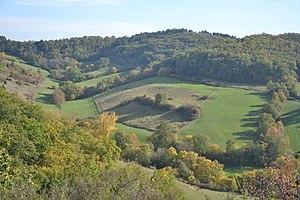
Paysage agricole près de Teilhet (Ariège, France).
La Piège est une petite région naturelle française située à l'ouest du département de l'Aude. La Piège mord également sur quelques communes du nord-est du département de l'Ariège. Elle constitue une section du territoire du Lauragais, limitée au nord par le Canal du Midi, au sud et à l'ouest par la vallée de l'Hers-Vif, et se prolongeant vers le Razès à l'est et le Quercorb au sud-est.
Teilhet est une commune française, située dans le département de l'Ariège en région Occitanie.